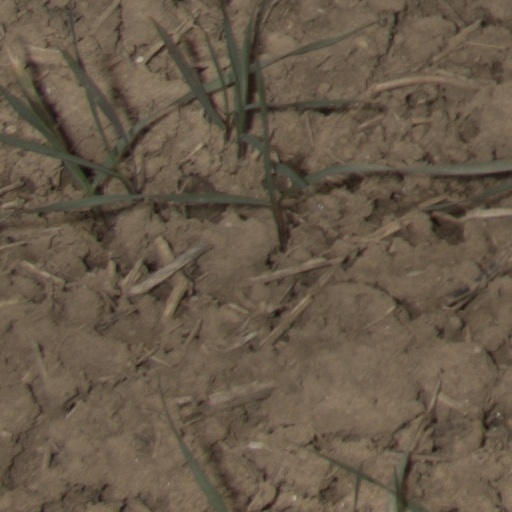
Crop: wheat